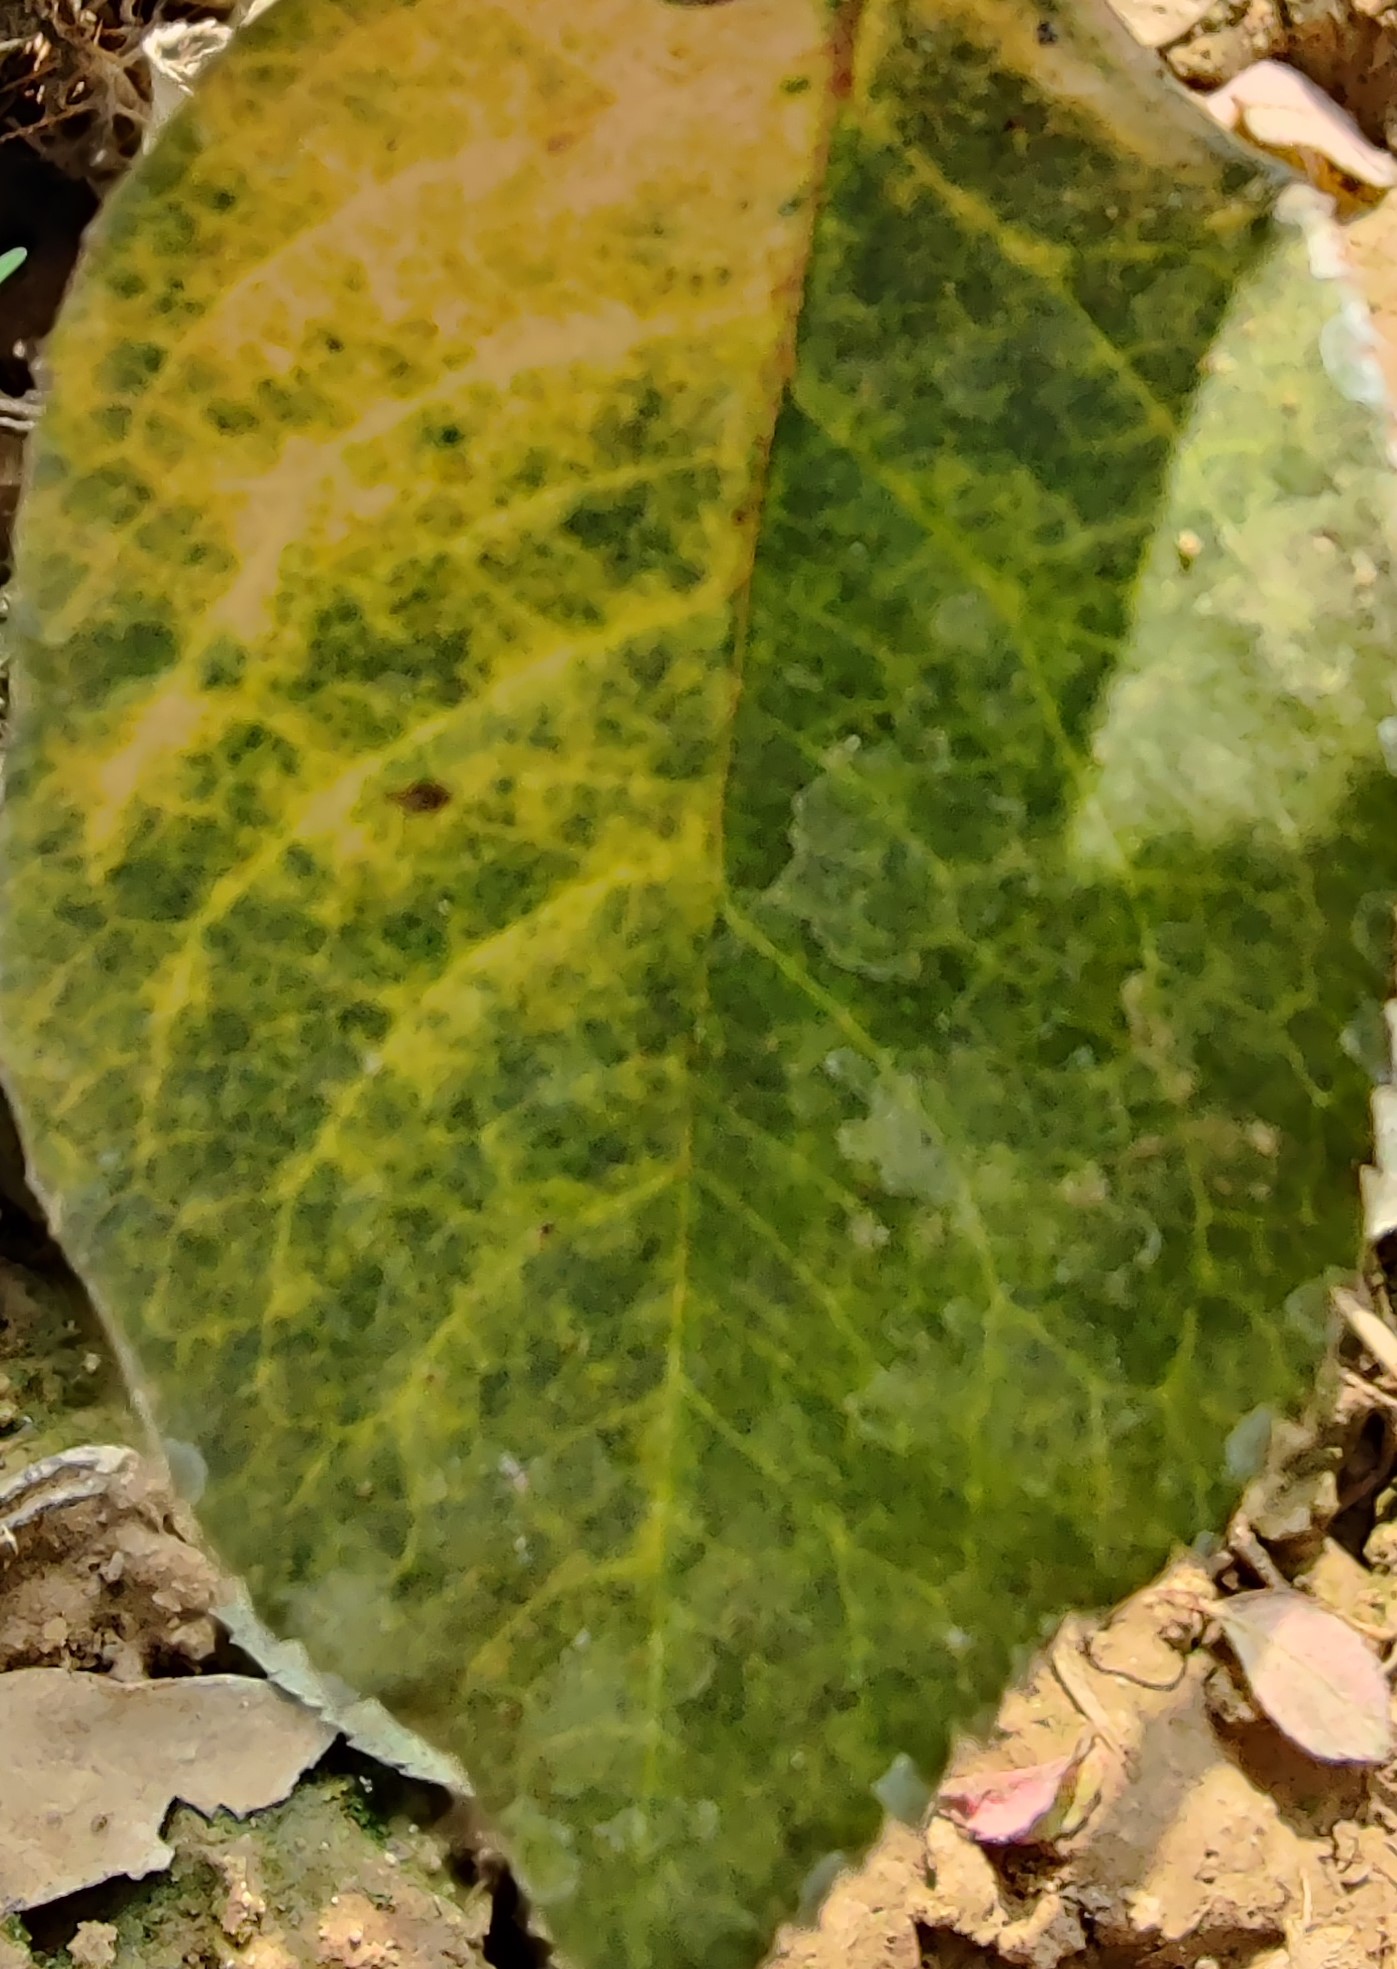
Label: Downy Mildew